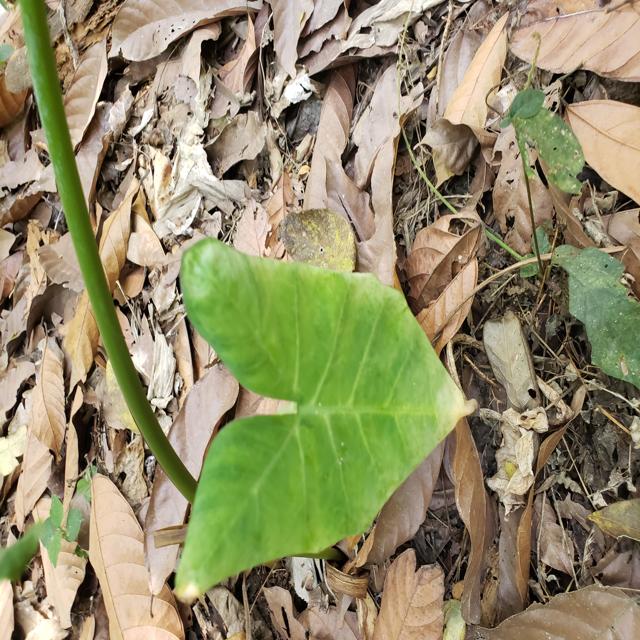
Label: Healthy